Tom Liberatore

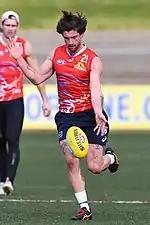
Tom Liberatore at training in August 2018

Liberatore had another hapless season in 2018, after he suffered a season-ending anterior cruciate ligament injury to his right knee in the ' 82 point loss to in the opening round of the season. The club confirmed that he would sit out the entire season the next day. During his rehabilitation, he took time to engage in other activities outside of football. Liberatore signed a one-year contract extension at the conclusion of the season.